Sundial

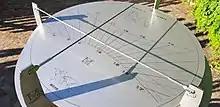
Stainless steel bifilar sundial in Italy

A navicula de Venetiis or "little ship of Venice" was an altitude dial used to tell time and which was shaped like a little ship. The cursor (with a plumb line attached) was slid up / down the mast to the correct latitude. The user then sighted the Sun through the pair of sighting holes at either end of the "ship's deck". The plumb line then marked what hour of the day it was.